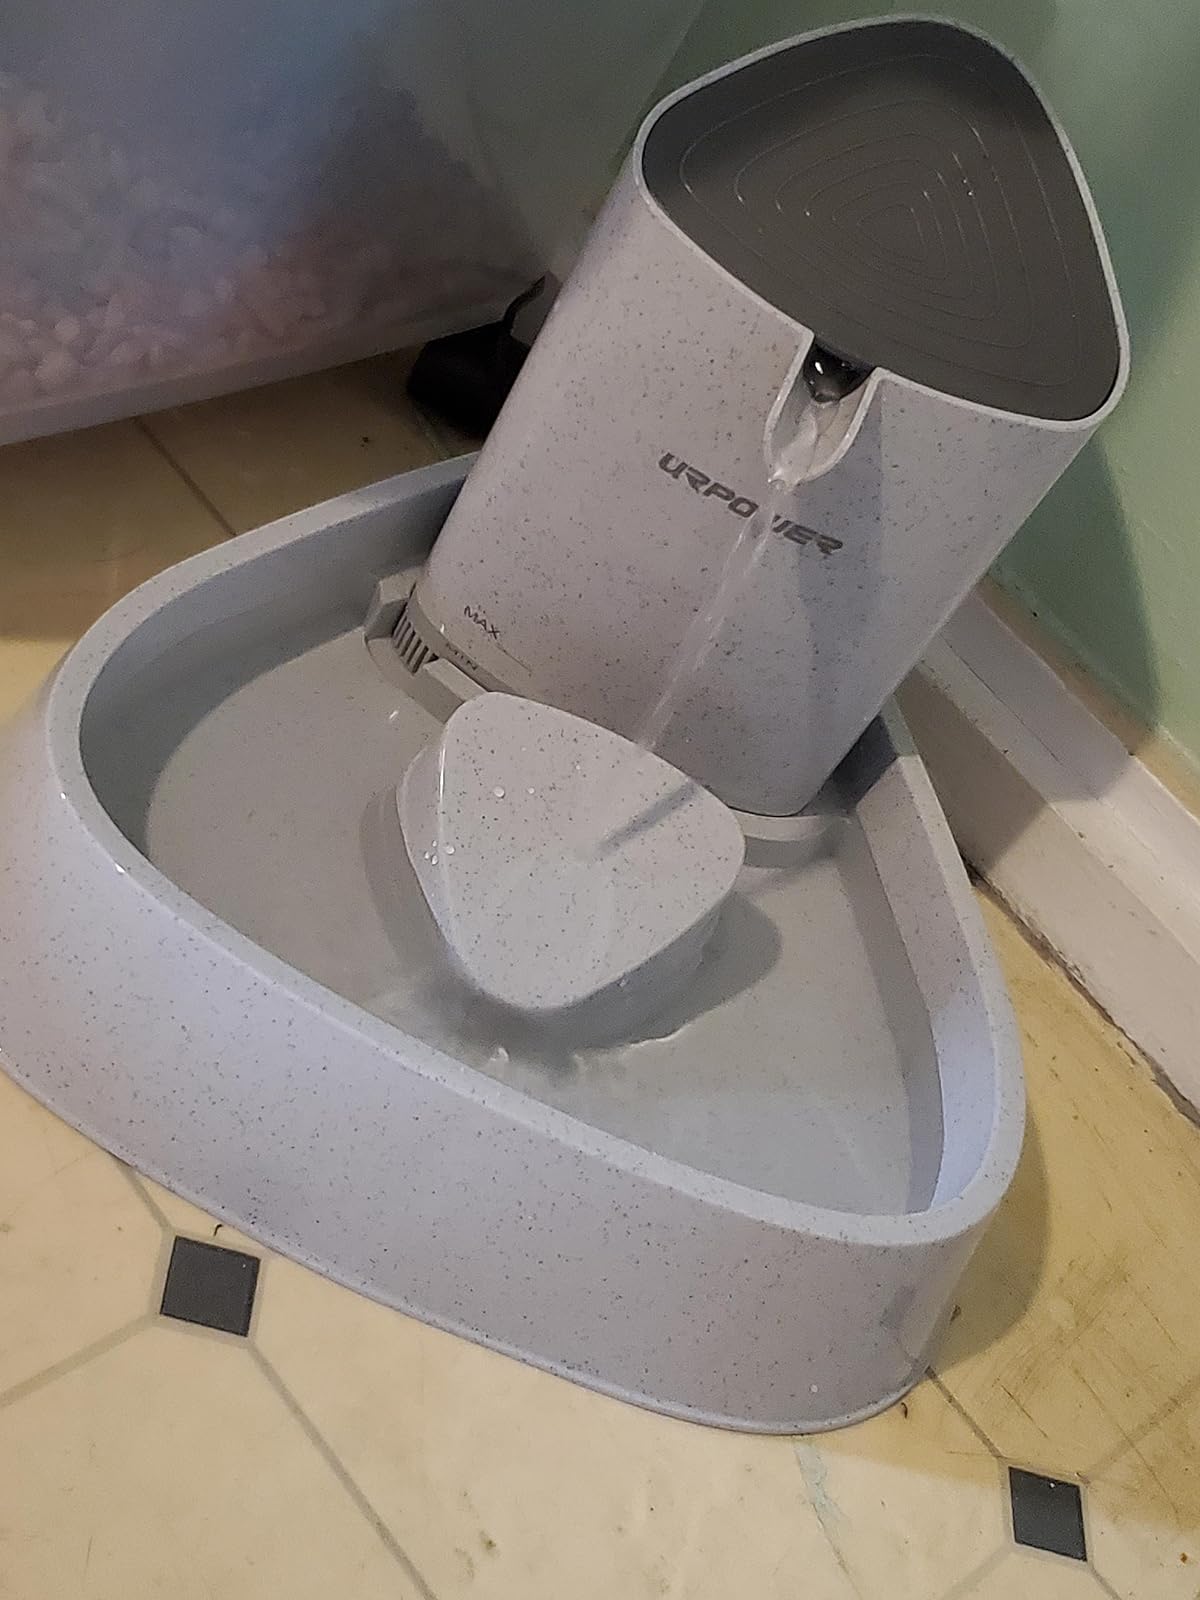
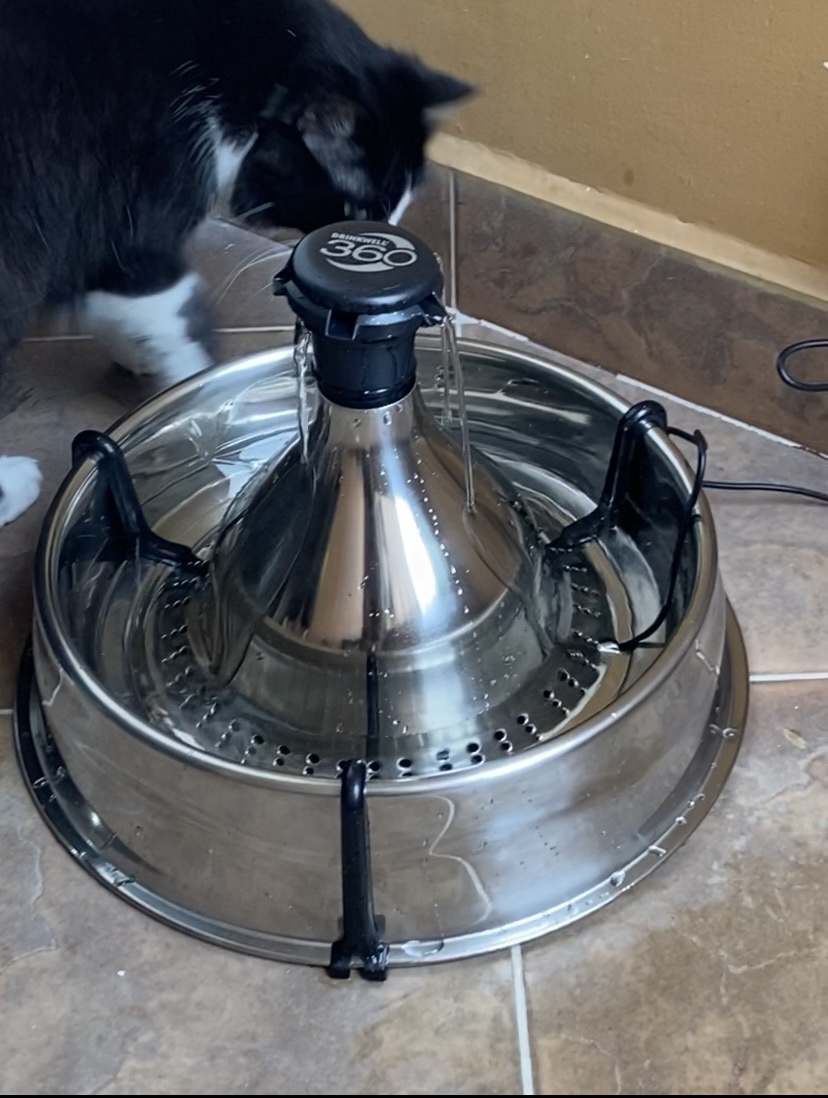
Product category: items_bowl
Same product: no